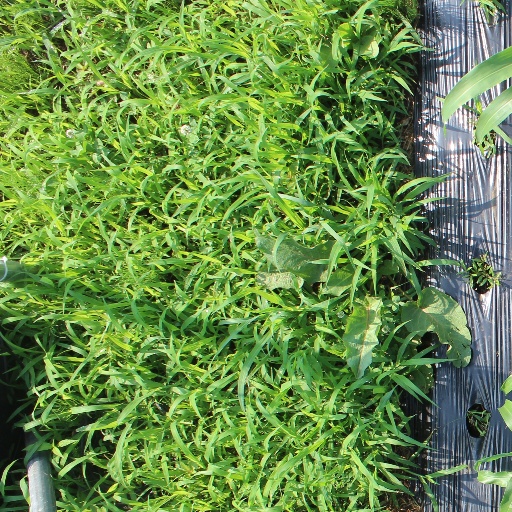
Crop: sorghum